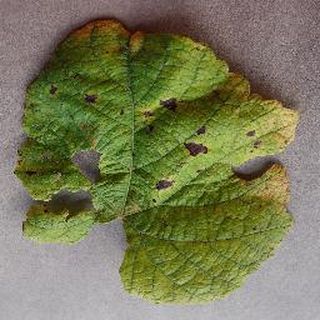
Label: grape_leaf_blight